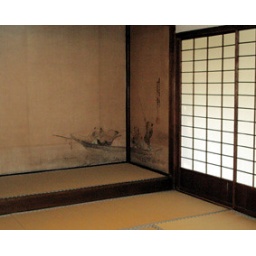
wall of room @ ken-nin-ji templepictures of fishermans drawn in decoration shelf that is called &amp;quot;tokonoma&amp;quot;.